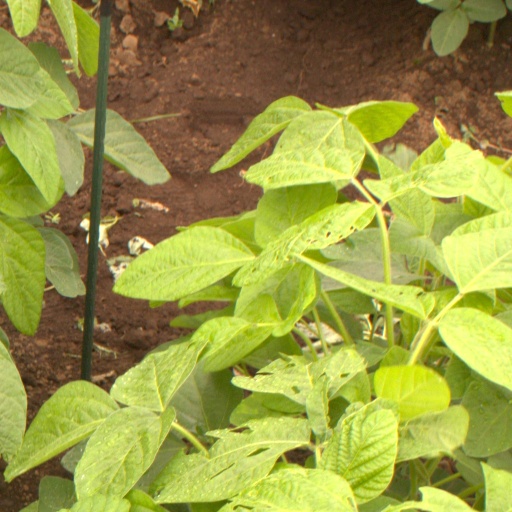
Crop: soybean